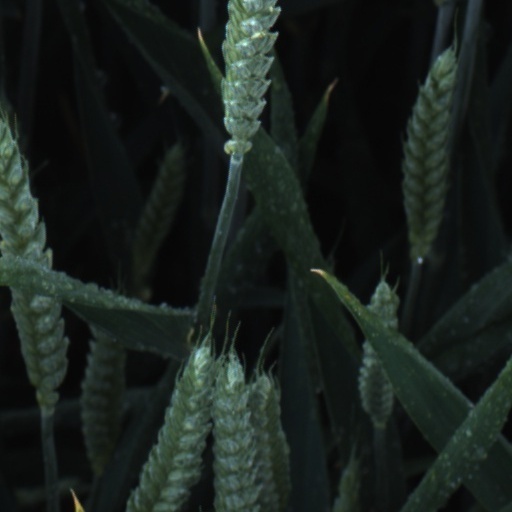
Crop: wheat